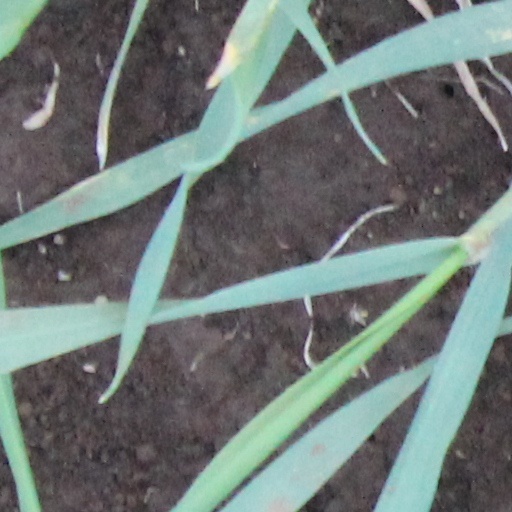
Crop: wheat